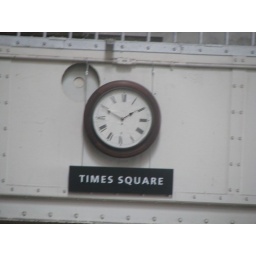
The only clock in the cell house